Cairo

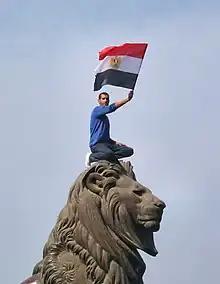
A protester holding an Egyptian flag during the protests that started on 25 January 2011

Cairo's political influence diminished significantly after the Ottomans defeated Sultan al-Ghuri in the Battle of Marj Dabiq in 1516 and conquered Egypt in 1517. Ruling from Constantinople, Sultan Selim I relegated Egypt to a province, with Cairo as its capital. For this reason, the history of Cairo during Ottoman times is often described as inconsequential, especially in comparison to other time periods.